Cascadia movement

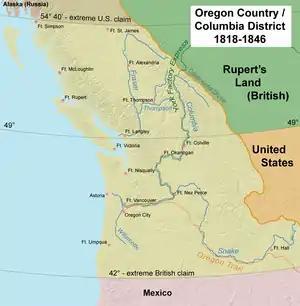
The Oregon Country as claimed by the United States. The Columbia District extended much farther north.

Cascadia is an idea rooted in bioregionalism. Cascadians believe that the Cascadia bioregion is a better representation of place, and the people and inhabitants living there, than the current United States or Canadian borders or state lines, which they feel arbitrarily divides the geography and communities living within it.